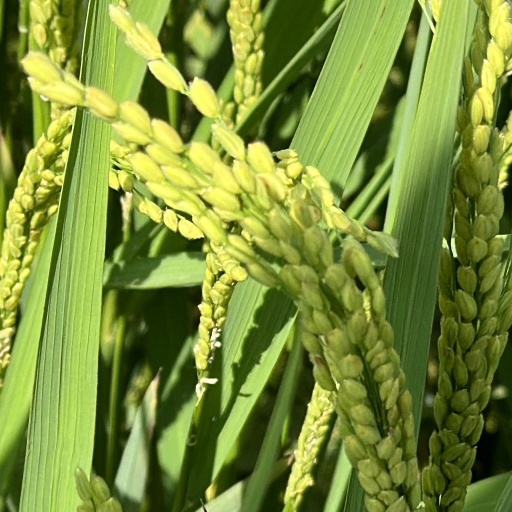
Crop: rice